Pakistani diaspora

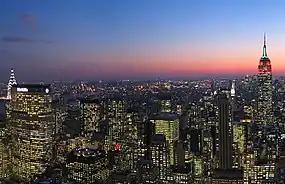
The New York City Metropolitan Area, including New York City, Central New Jersey, as well as Long Island in New York, is home to the largest Pakistani American population.

"Little Pakistan" is a general name for an ethnic enclave primarily populated by Pakistanis or people of Pakistani ancestry abroad, usually in an urban neighborhood all over the world